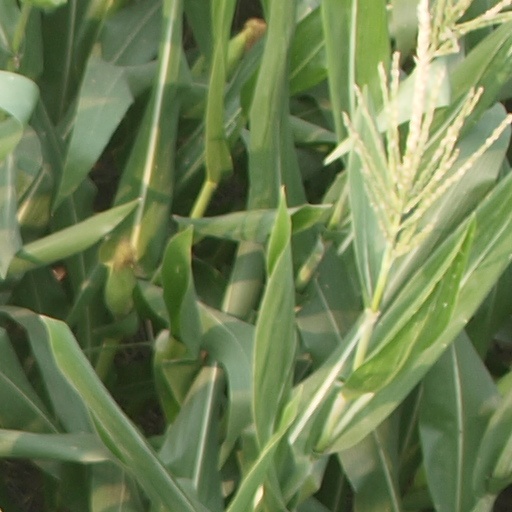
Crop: maize; corn